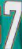
Number: 7